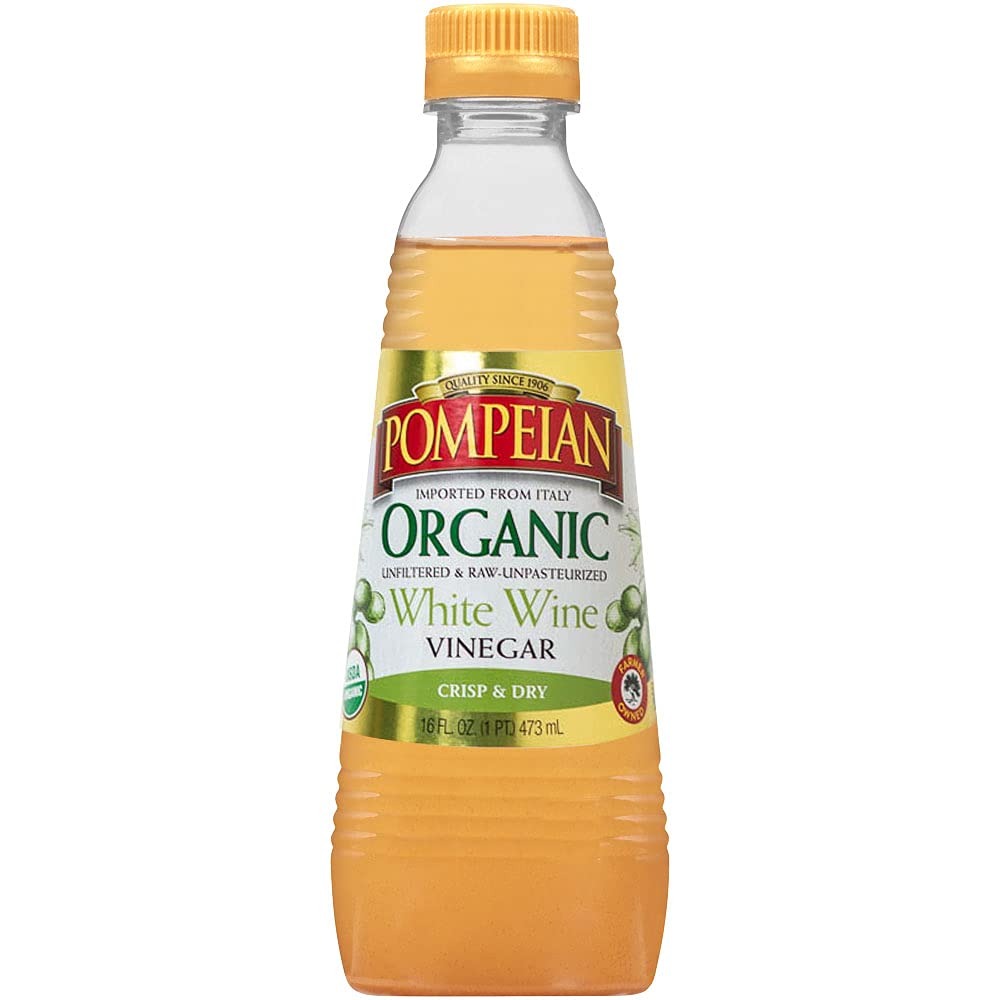
Item Name: Pompeian Gourmet Organic White Wine Vinegar, Unfiltered & Unpasteurized, Perfect for Salad Dressings, Shellfish, & Sauces, 16 FL. OZ.
Bullet Point 1: ORGANIC WHITE WINE VINEGAR: Expertly crafted by The Olive Oil People, Pompeian Organic White Wine Vinegar pairs perfectly with any of Pompeian’s farmer-crafted olive oils.​
Bullet Point 2: CRISP & DRY TASTE: Pompeian Organic White Wine Vinegar is perfect for salad dressings, shellfish and sauces.
Bullet Point 3: 100% FARMER CRAFTED: Quality from The Olive Oil People since 1906.
Bullet Point 4: BPA-FREE BOTTLE: Protects and preserves the quality and taste of your vinegar.​
Bullet Point 5: COMMITTED TO QUALITY: Pompeian Organic White Wine Vinegar is USDA Certified Organic, Naturally Gluten Free and Non-Allergenic, and Non-GMO Verified by the Non-GMO Project.​
Value: 16.0
Unit: Ounce

Price: 2.73